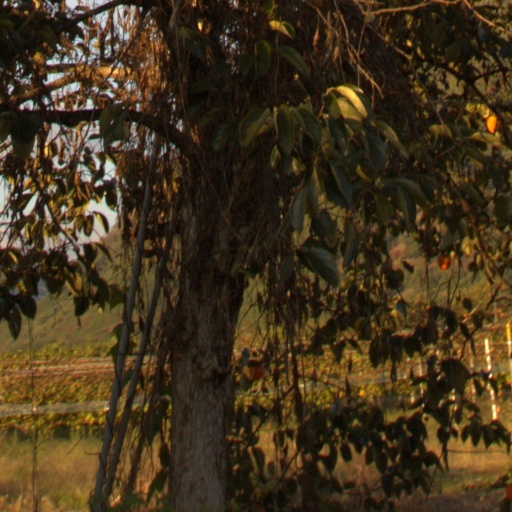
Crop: grape